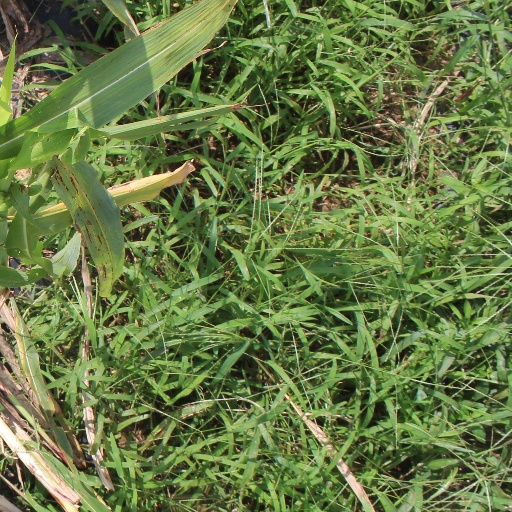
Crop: sorghum